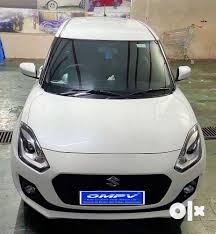
Label: noambulance